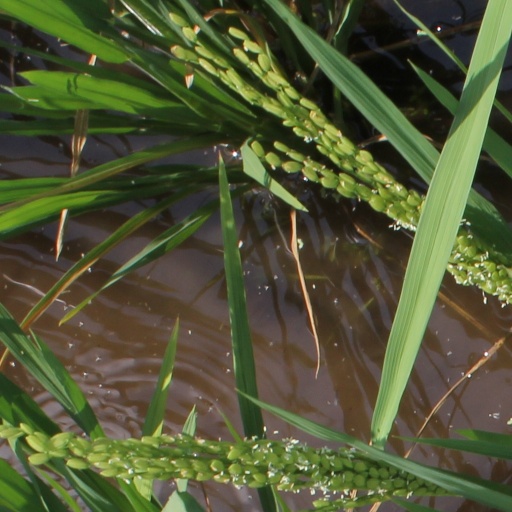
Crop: rice